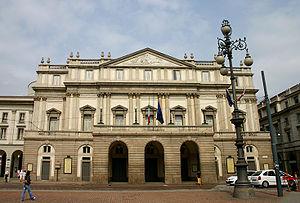
Antônio Carlos Gomes est un compositeur d'opéras brésilien.